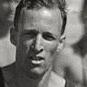
Age: 23